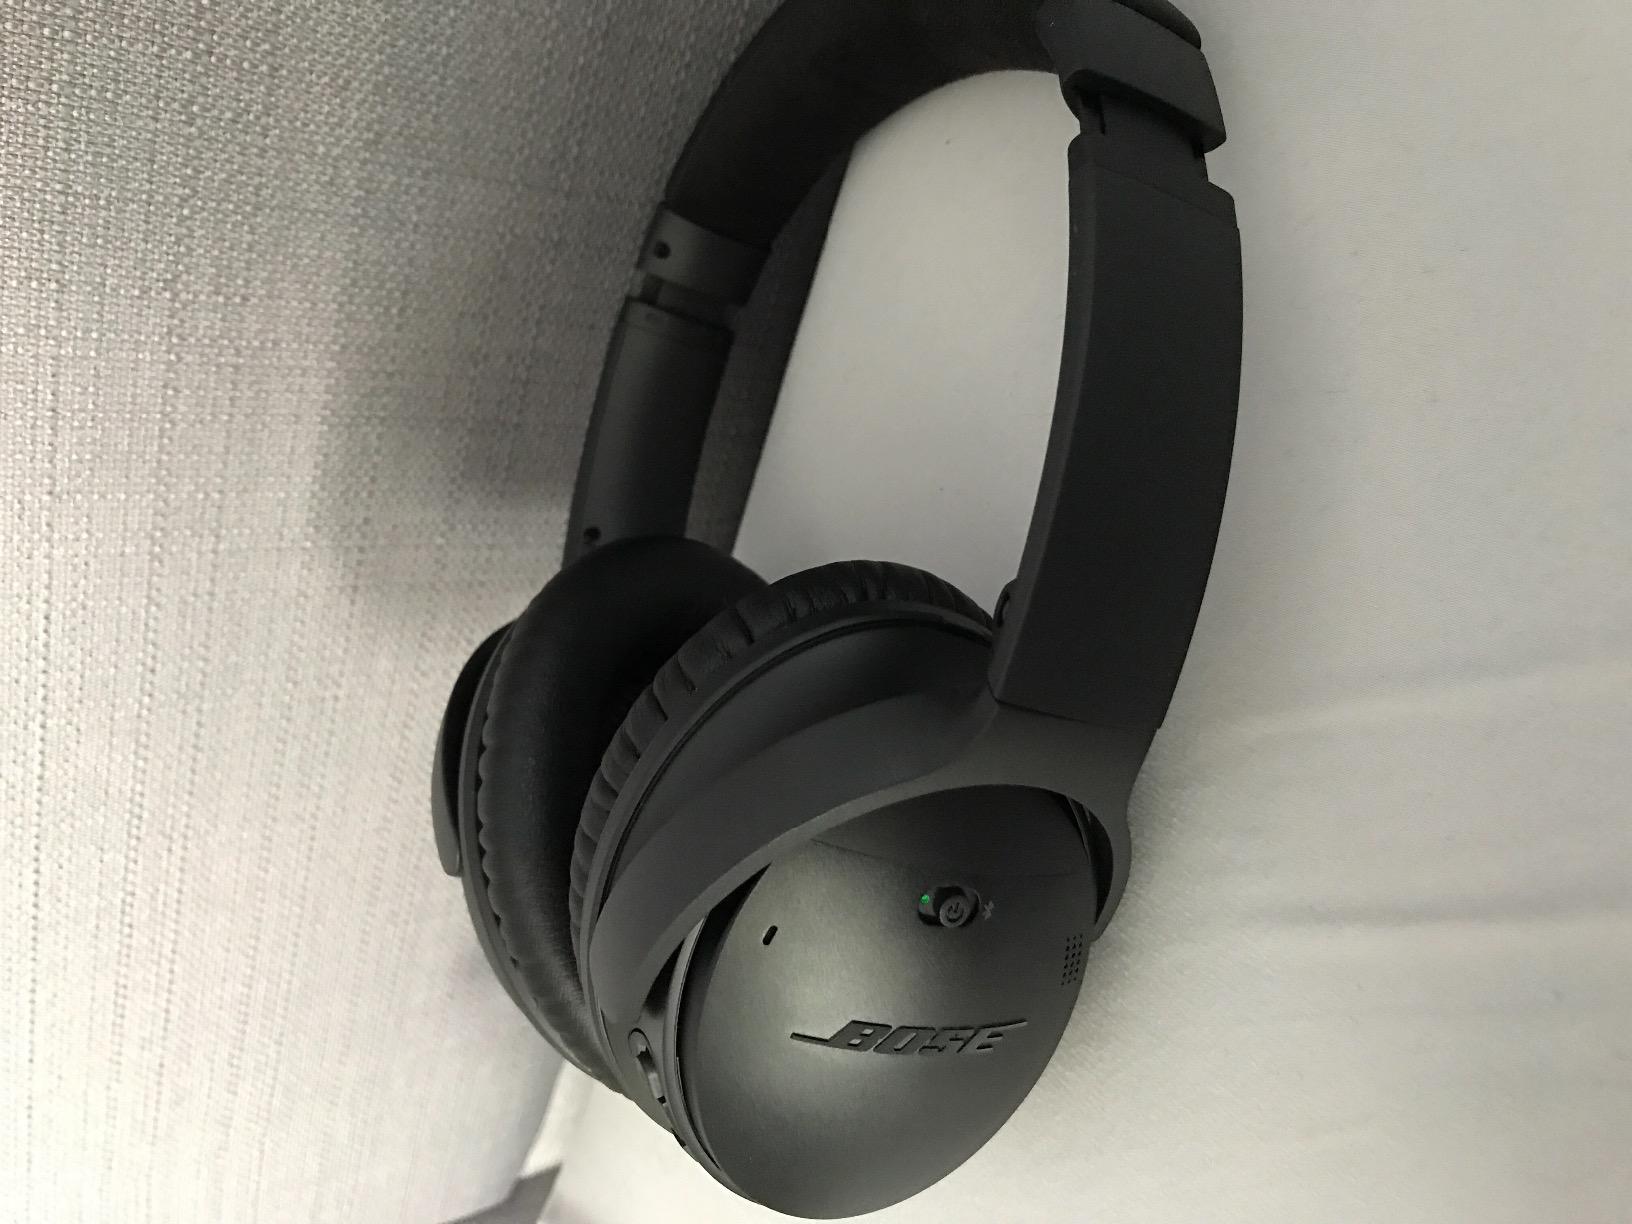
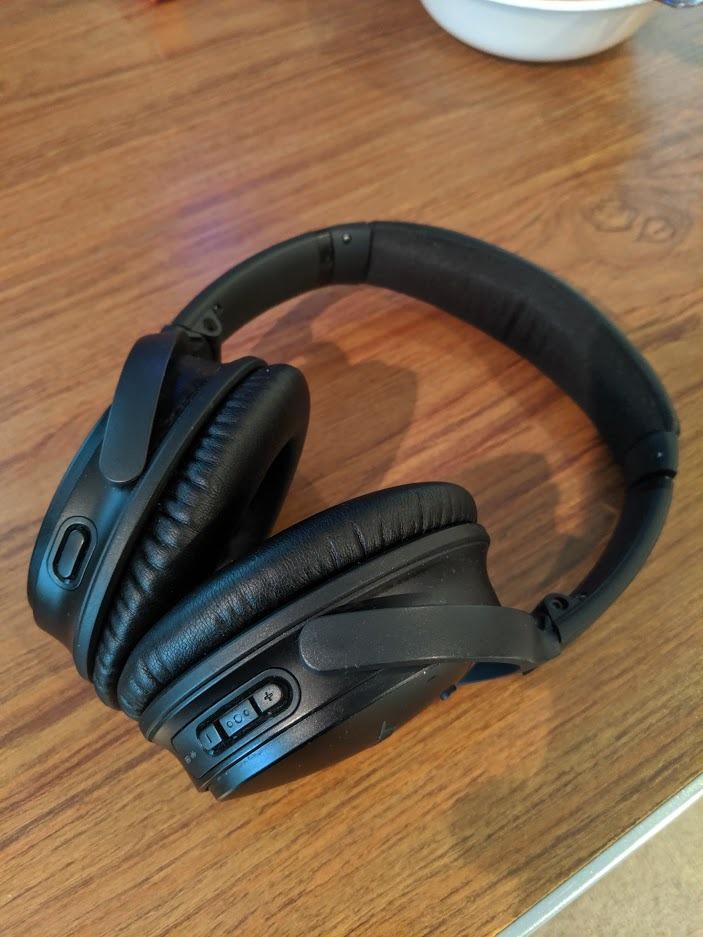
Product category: headphones
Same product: yes